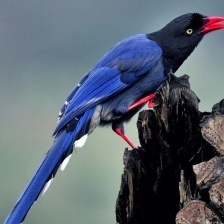
Species: TAIWAN MAGPIE
Scientific name: UROCISSA CAERULEA
ImageNet parent category: magpie